Limp Bizkit

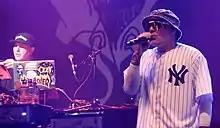
DJ Lethal and Fred Durst performing at Quebec Agora Fest 2019

Limp Bizkit offered several concerts in the United Kingdom during winter 2016 alongside Korn. Regarding this tour, Fred says: "You may have experienced a lot of cool concerts in your life, but I can guarantee you that an evening with Korn and Limp Bizkit will always and forever be your favorite. No one brings the party harder, heavier, and more exciting than us. No one. And ... make sure you get plenty of rest the night before. It's time to bring it back!"